George Washington Carver

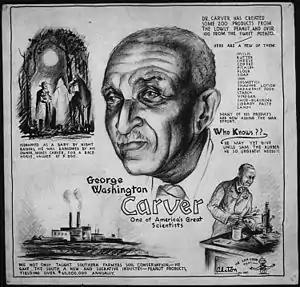
"One of America's great scientists" – one of several Carver-centric posters by C. H. Alston, this one referencing the World War II effort (circa 1943)

In 1896, Booker T. Washington, the first principal and president of the Tuskegee Institute (now Tuskegee University), invited Carver to head its Agriculture Department. Carver taught there for 47 years, developing the department into a strong research center and working with two additional college presidents during his tenure. He taught methods of crop rotation, introduced several alternative cash crops for farmers that would also improve the soil of areas heavily cultivated in cotton, initiated research into crop products (chemurgy), and taught generations of black students farming techniques for self-sufficiency.